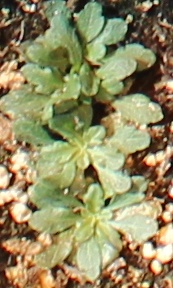
Label: Horseweed